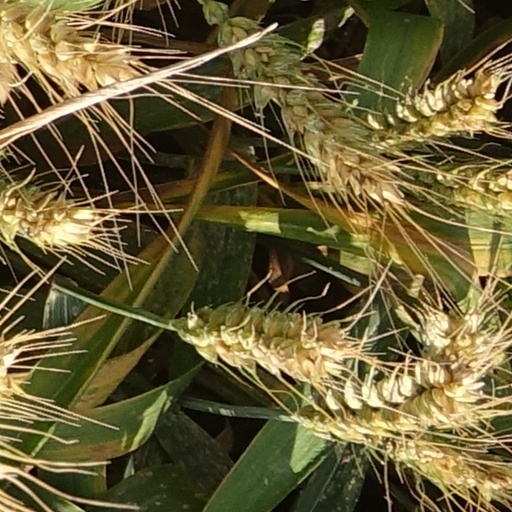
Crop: wheat